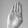
ASL letter: B